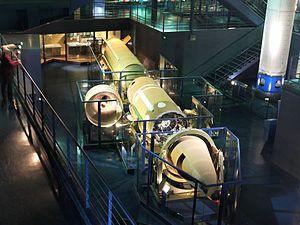
Missile S3, Musée de l'Air et de l'Espace, Paris Le Bourget (France)
Le musée de l'Air et de l'Espace du Bourget est le plus important musée aéronautique de France ; il est le plus ancien et l'un des plus grands du monde. Situé sur le territoire des communes de Dugny et Le Bourget, ses espaces ouverts au public sont dans la partie sud-est de l'emprise de l'aéroport du Bourget, qui est lui-même au nord-est de Paris. Ils sont à proximité de l'aérogare du Bourget et du Bureau d'enquêtes et d'analyses pour la sécurité de l'aviation civile.
Le S3 fut un missile balistique à portée intermédiaire français basé à terre. Il fut doté d'une seule tête nucléaire.